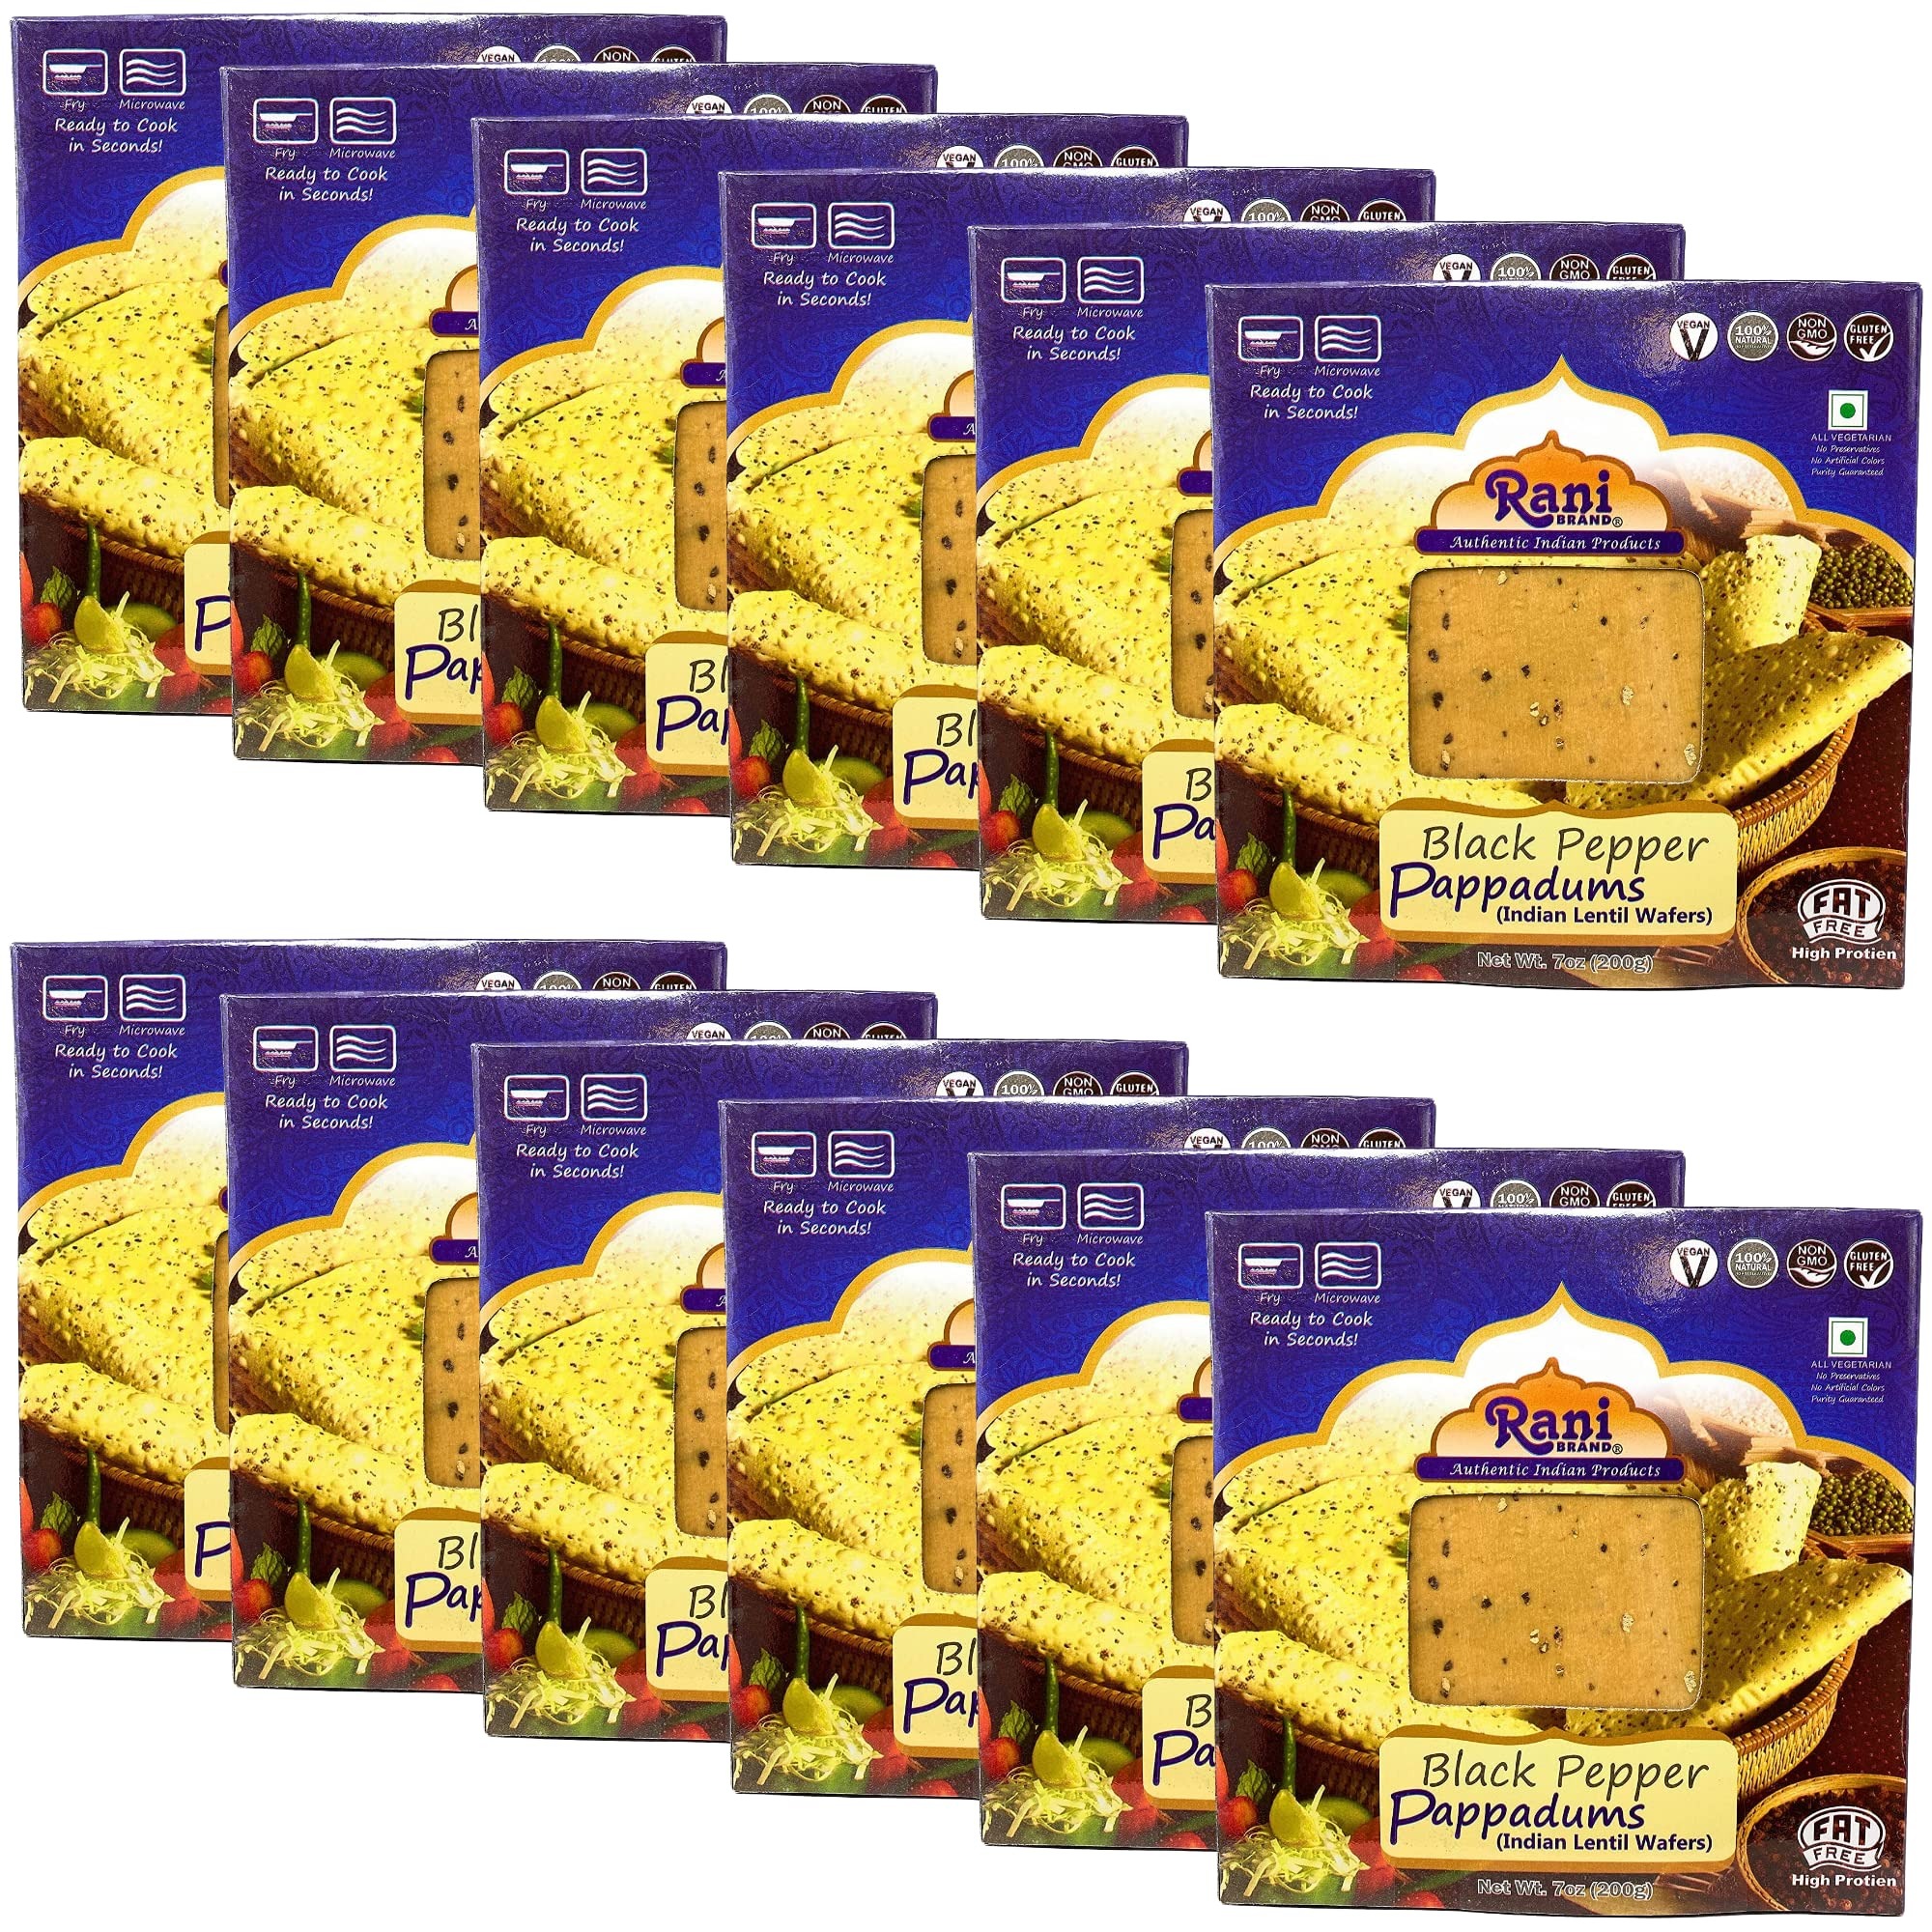
Item Name: Rani Pappadums (Indian Lentil Wafer Snack) Black Pepper Papad 7oz (200g) Approximately 15pc, 7 inches, Pack of 12 ~ All Natural | Gluten Friendly | NON-GMO | Vegan | Indian Origin
Bullet Point 1: You'll LOVE our Black Pepper Pappadums (Papad) by Rani Brand--Here's Why:
Bullet Point 2: ❤️️Fat Free, Gluten Friendly, High in Protein, Vegan, CHOLESTEROL-Free.
Bullet Point 3: ❤️️PACK OF 12! 100% Natural, NON-GMO, No MSG, No Preservatives.
Bullet Point 4: ❤️️Great Flavor, cooks very easy in the microwave or open flame, literally in seconds. Package has cooking instructions & good for storage.
Bullet Point 5: ❤️️Restaurant Quality (extra large size 7"), this is the same product found in finer Indian Restaurants as an appetizer.
Product Description: <b>Pappadums (Papad)</b> are thin Lentil Chips and are probably the most commonly eaten Indian foods around the world. Rani Papad are made to a traditional Indian recipe and are sun dried to preserve the flavors. They are ideal when served with Rani Brand Chutney’s and Pickles, either as a starter, snack or main meal accompaniment. <br><br> <b>Cooking Instructions (Microwave)</b> Place pappadum in the microwave and cover with a paper towel. You can lightly brush vegetable oil on both sides of the pappadum if you prefer. Cook on full power for 30-45 seconds or until papdum is expanded.(The pappadum may require turning to ensure even cooking) All micro- wave ovens vary, Times given are approximate. <br><br> <b>Cooking Instructions (Open Flame)</b> use thongs on an open flame, turn frequently, as it expands and changes color that means its cooking. Should not take more than 30 seconds
Value: 84.0
Unit: Ounce

Price: 89.99